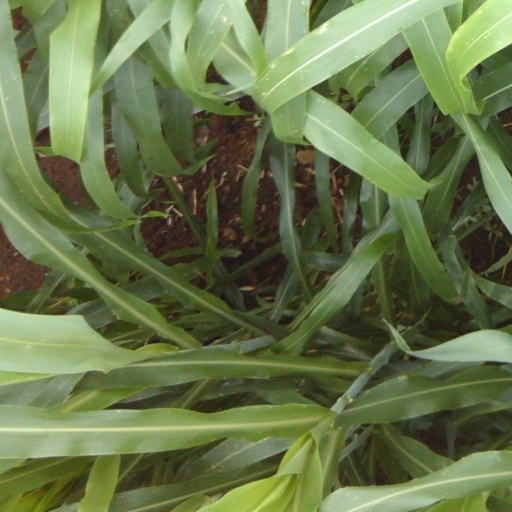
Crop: sorghum